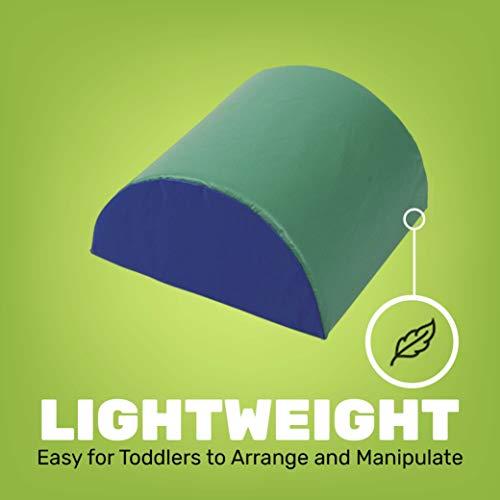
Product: Constructive Playthings 5 Piece Lightweight Vinyl Soft Play Forms for Toddlers, Toddler Climbing, Crawling, Sliding Toys
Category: Toys & Games | Baby & Toddler Toys | Indoor Climbers & Play Structures
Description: SOFT PLAY FORMS FOR TODDLERS AND BABIES: A perfect indoor activity to get the “wiggles out,” these forms are lightweight enough for toddlers to arrange and rearrange and are sure to stimulate success and directed adventure.
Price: $139.99
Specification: Product Dimensions:         24 x 24 x 17 inches ; 10.78 pounds    |Shipping Weight: 10.8 pounds (View shipping rates and policies)|ASIN: B0010AN0JC|Item model number: TCF-323|    #49    in Toddler Gyms & Tables    |    #62    in Kids' Indoor Climbers & Play Structures